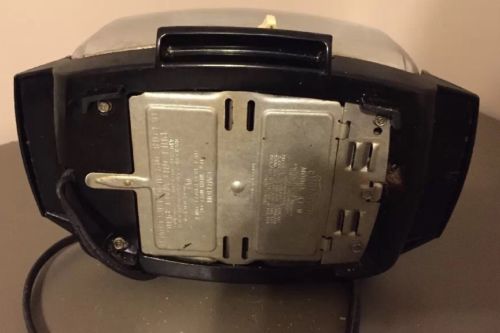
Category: toaster